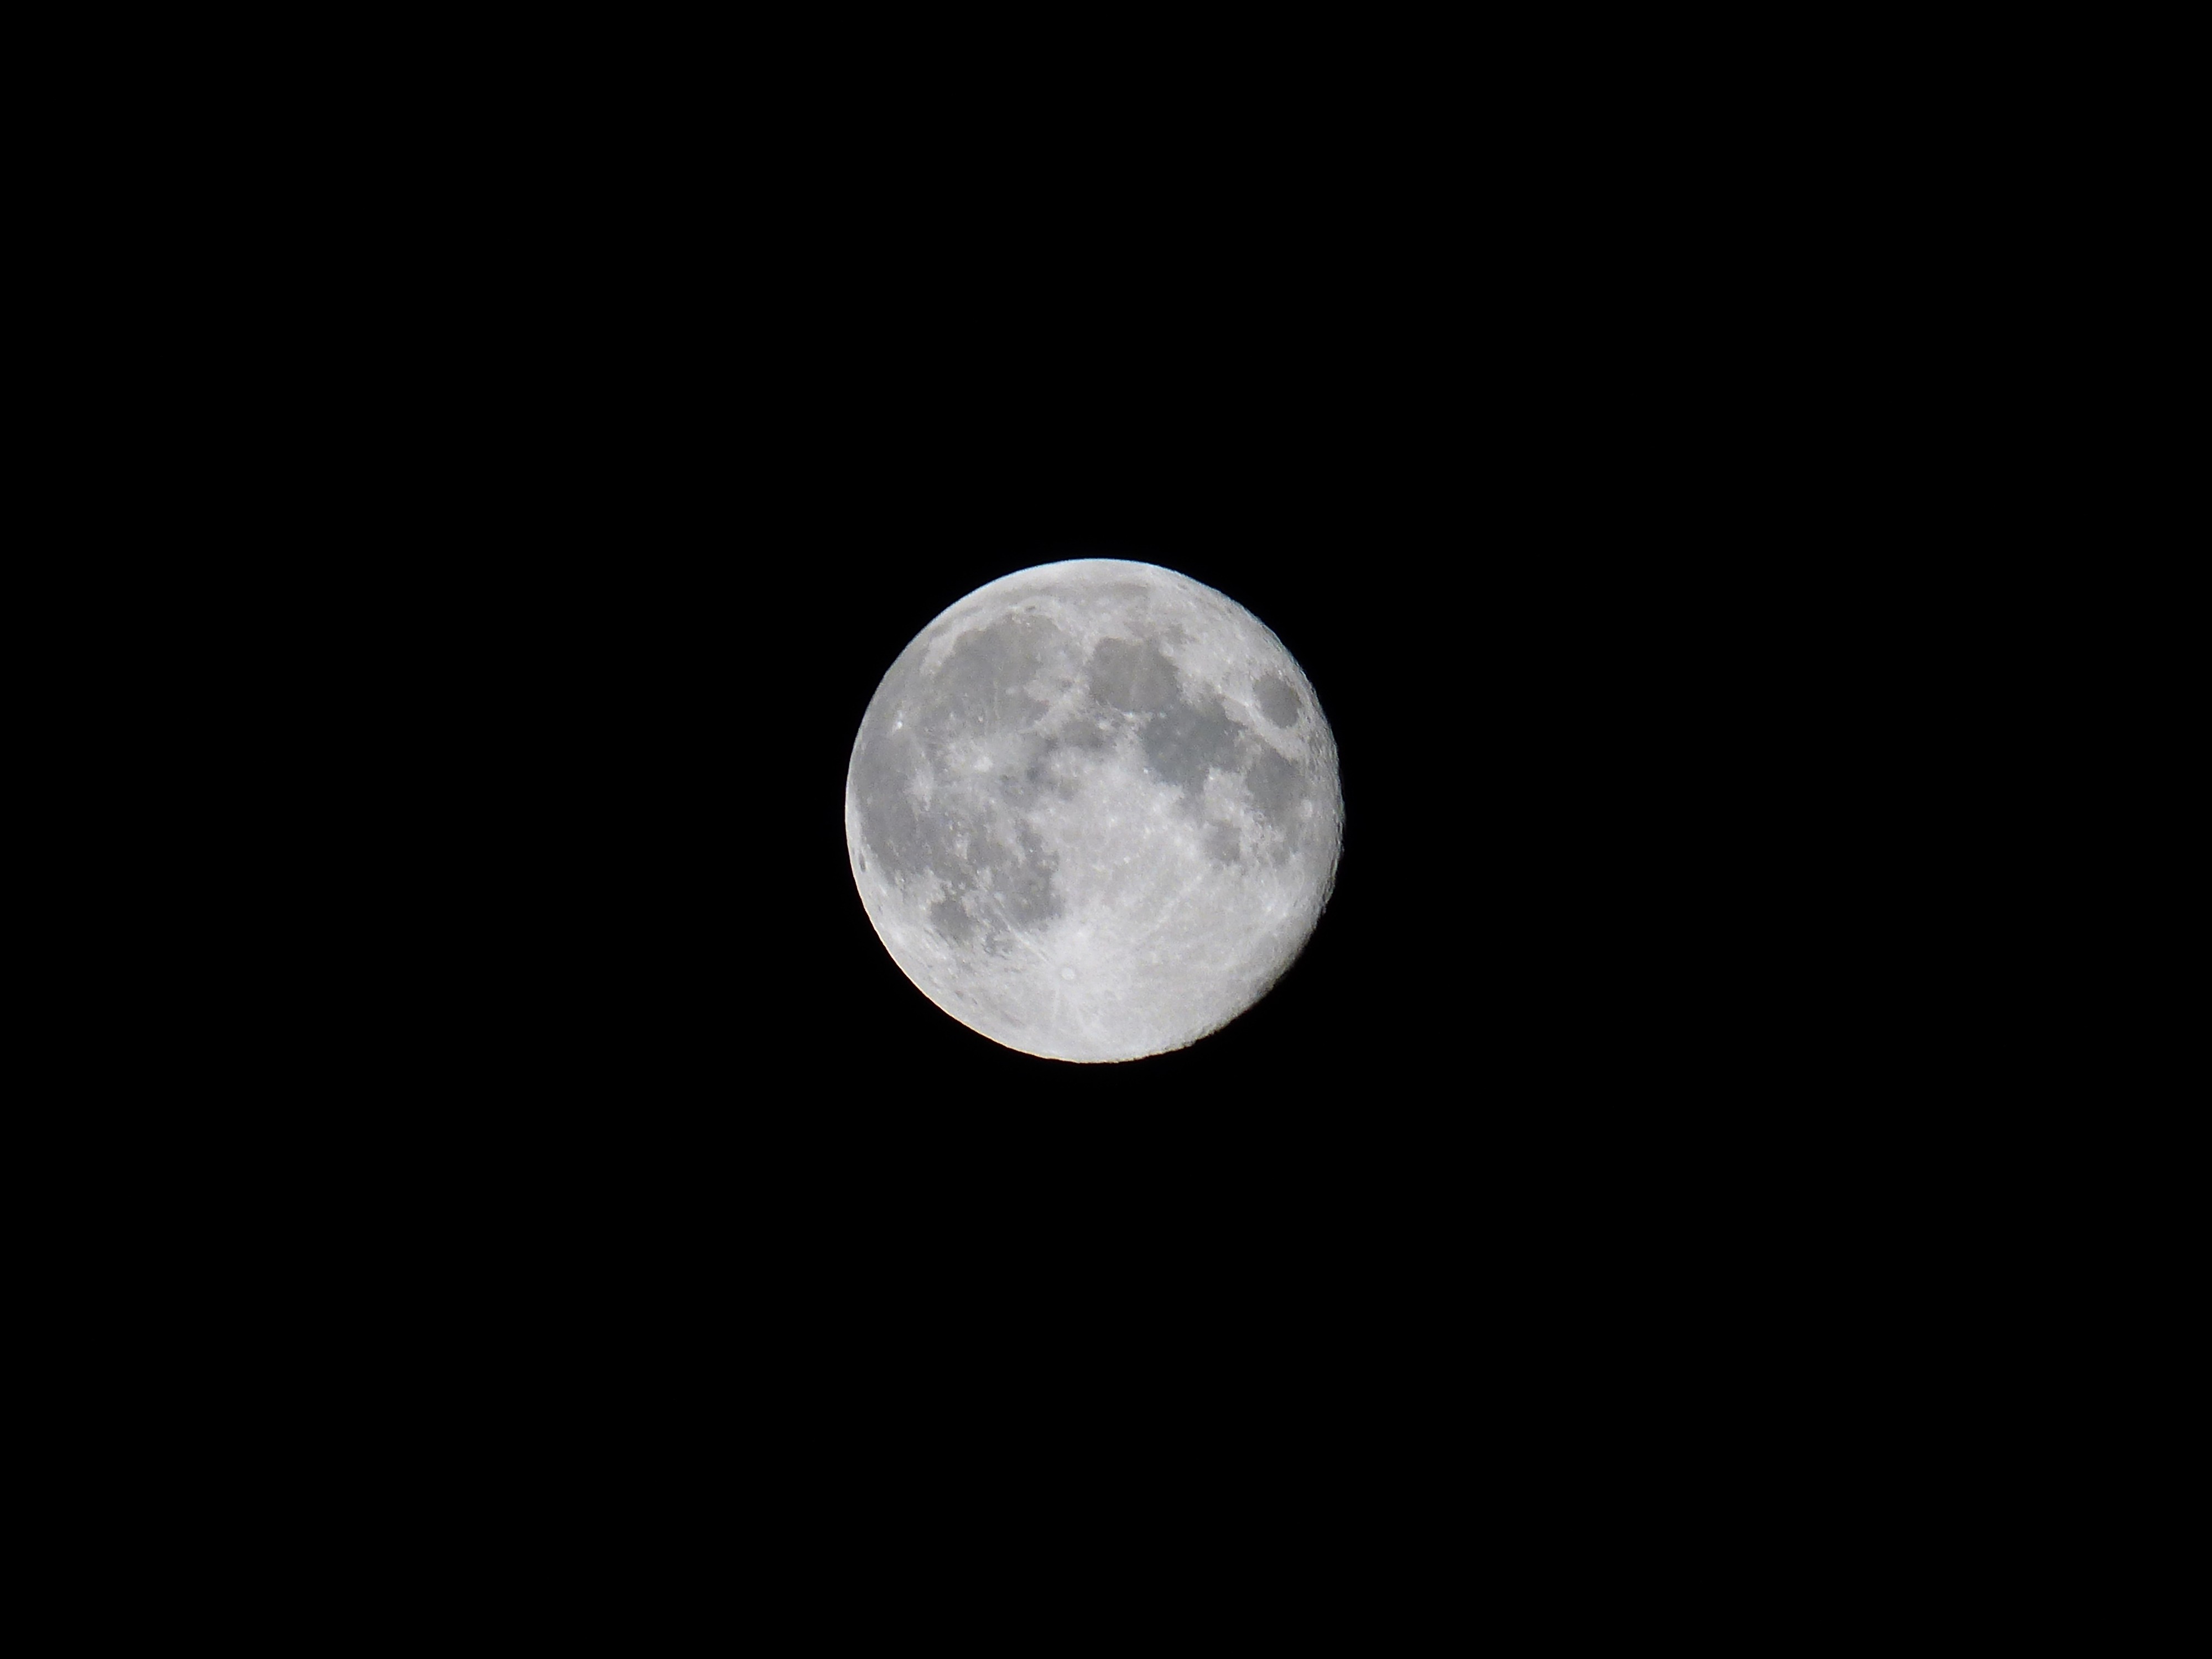
black and white, sky, night, atmosphere, mystical, dark, space, crater, black, night sky, moon, full moon, moonlight, circle, universe, creepy, gloomy, lunar surface, moon craters, astronomical object, celestial event, moon seas, lunar mare